Inequality in Hollywood

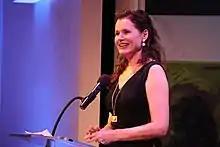
Hollywood actress Geena Davis in a speech at the Millennium Development Goals Countdown event in the Ford Foundation Building in New York, addressing gender roles and issues in film (24 September 2013)

Gender inequality in Hollywood and the media is a long-established issue. It commonly refers to the difference in pay between men and women in the industry. Women have often been paid less than men. There is also a difference in opportunities available between genders and representation of each gender within the media. This is a list of how gender inequality is commonly manifested.